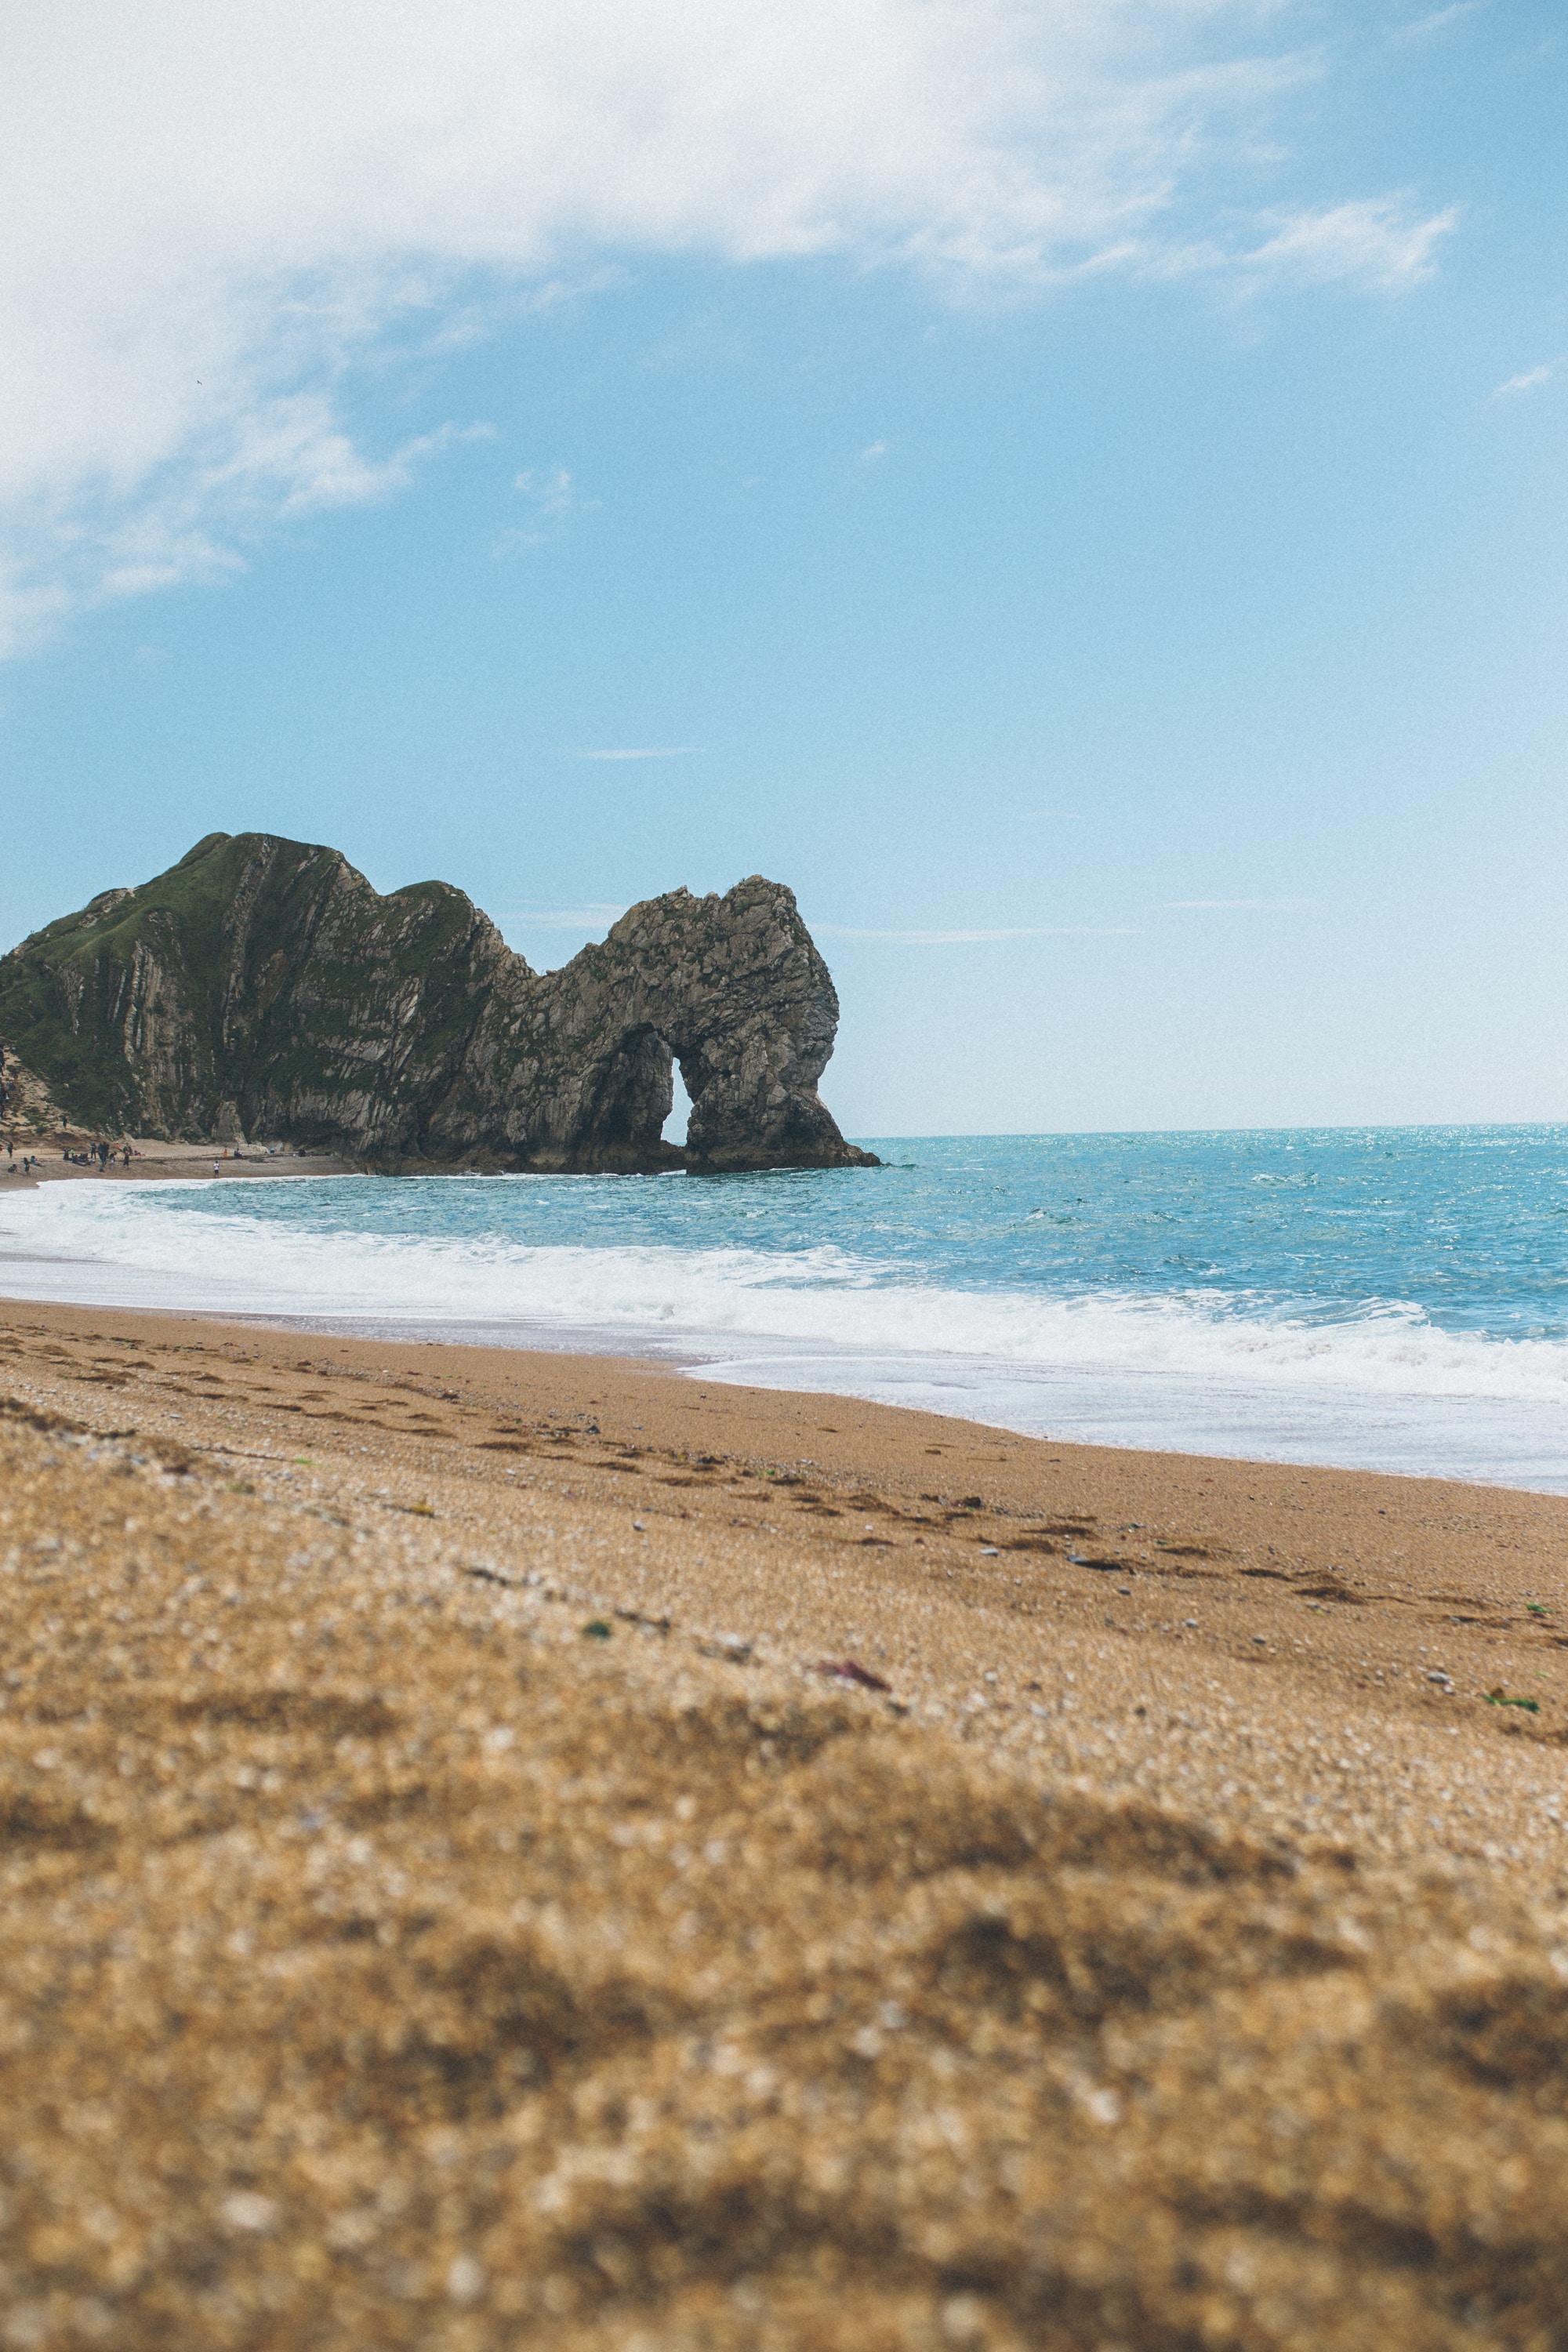
beach, sea, coast, water, sand, ocean, horizon, cloud, sky, shore, wave, vacation, calm, bay, body of water, headland, cool image, cool photo, cape, wind wave, promontory, coastal and oceanic landforms